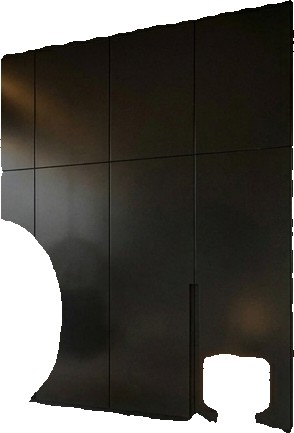
Surface category: wall